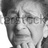
Emotion: sad